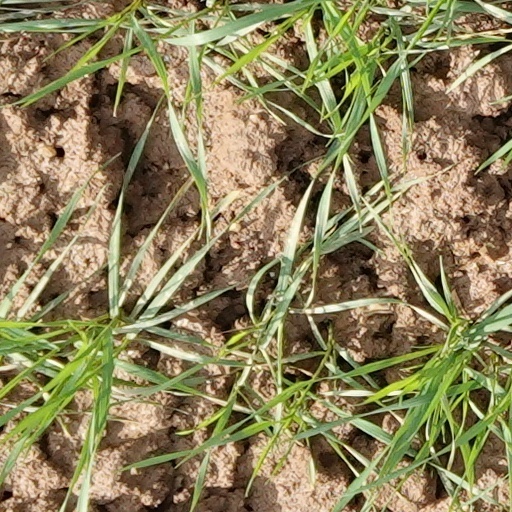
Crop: wheat